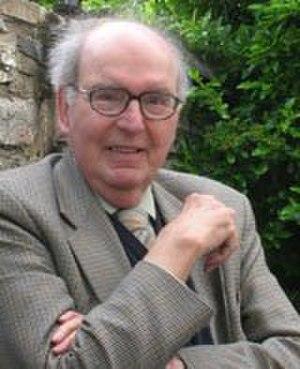
John Pierre Herman Joubert, né le 20 mars 1927 au Cap et mort le 7 janvier 2019, est un compositeur britannique d’origine sud-africaine.